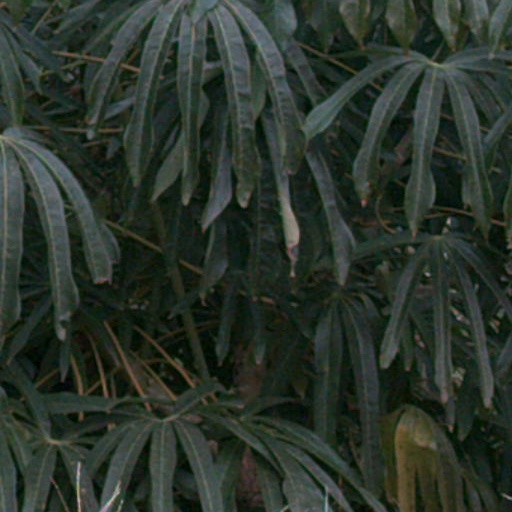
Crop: cassava